326th Aeronautical Systems Wing

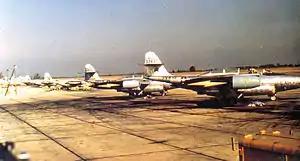
321st FIS F-89Js at Paine Field in 1956

The group was reconstituted, redesignated as the 326th Fighter Group (Air Defense) and activated in 1955 as an Air Defense Command (ADC) operational air defense unit at Paine Field, Washington. It absorbed the personnel and equipment of the inactivating 529th Air Defense Group as part of ADC's Project Arrow, which was designed to bring back on the active list the fighter units which had compiled memorable records in the two world wars. The 326th was equipped with Northrop F-89D Scorpions, armed with Mighty Mouse rockets, and became the USAF host unit at Paine. It was assigned a number of support organizations to fulfill its host responsibilities. Its 321st Fighter-Interceptor Squadron assumed the personnel and equipment of the 83d Fighter-Interceptor Squadron, which was transferred to Hamilton Air Force Base, California without personnel or equipment.